Al-Taqaddum Air Base

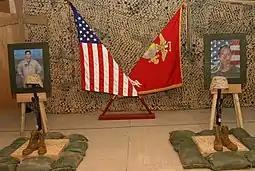
United States Marines gather to honor the lives of fallen Marines during their memorial service held at Al-Taqaddum Air Base

According to the Gulf War Air Power Survey, there were 24 Hardened Aircraft Shelters at Al Taqaddum. At each end of the main runway are hardened aircraft shelters knowns as a HAS (pronounced Haas), "trapezoids" or "Yugos" which were built by Yugoslavian contractors some time prior to 1985. Various units of the U.S. Army found numerous MIG-21, MiG 25 and Su 25 Iraqi Air Force fighter jets partially buried in the area, presumably from the time of the Gulf War. By January 2004, almost all of the dozens of aircraft had been removed by the local citizens and burned, evidently, for scrap metal.